Parinacota (volcano)

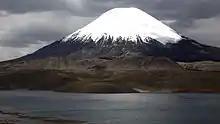
The young cone, in the foreground are lava domes from the plateau stage

The Andes are a long mountain chain with different climates at various latitudes and elevations. Thus, vegetation differs from one location to the other. In the region of Parinacota, between altitude the vegetation is formed by shrub steppe such as "Baccharis incarum", "Baccharis tola", "Fabiana densa"; the dominant species are "Deyuexia breviaristata", "Festuca orthophylla", "Parastrephia lucida" and "Parastrphia quadrangularis". During the wet season, this vegetation is augmented by herbaceous plants. Above a grass vegetation dominates, which on rocky ground occasionally gives way to cushion vegetation such as "Azorella compacta", whose yellow colour is characteristic and can be seen from large distances. This type of xeric vegetation is also known as "puna". Herbs and shrubs reach elevations of . "Polylepis tarapacana" is the only true tree found at high elevations (up to ) and forms small woods. Close to water, the "bofedal" marsh-like vegetation prevails, with "Oxychloe andina" being the dominant species. Some genera and species are endemic to the puna; they include "Chilotrichiops", "Lampaya", "Parastrephia" and "Oreocerus".